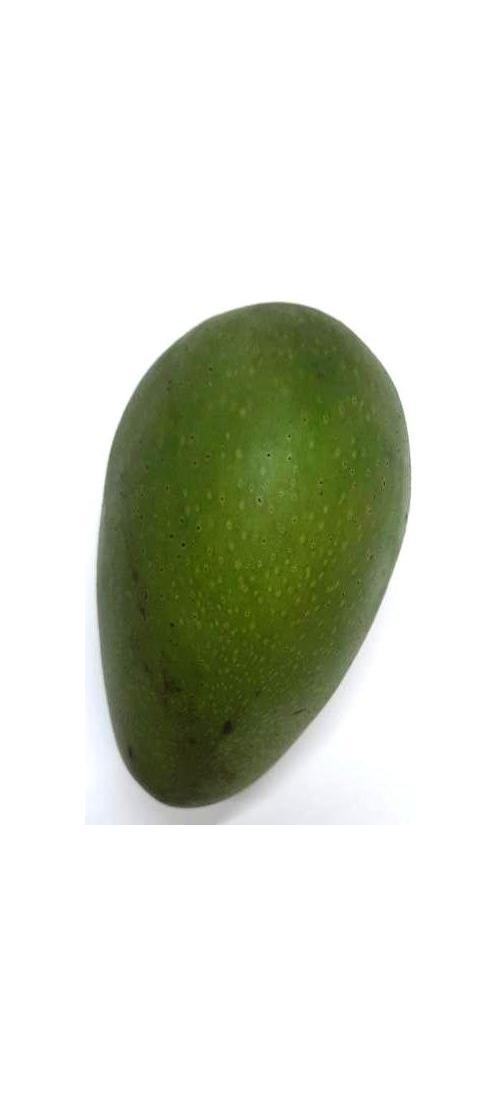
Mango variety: Ashshina Zhinuk